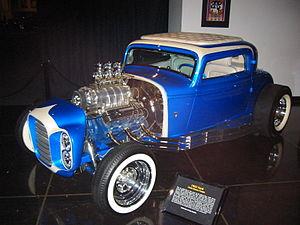
Les Ford B sont deux modèles d'automobile, du constructeur automobile américain Ford, l'un construit à environ 500 exemplaires entre 1904 et 1906, et le second à plus de 5 millions d'exemplaires entre 1932 et 1934.
Un hot rod est une automobile de collection restaurée, préparée, de style Tuning vintage. Les Hot rod sont des objets de culte de la Kustom Kulture américaine, généralement à base des premières voitures américaines des années 1920 aux années 1950, avec pour modèles de prédilection les premières Ford T, Ford A II, et Ford B II, avec pour variantes les Volksrod, Woodies, Rat rod, ou Custom, Bobber, et Rat bike de bikers. Ils sont baptisés Tuning, ou Custom, au-delà des années 1950.
Little Deuce Coupe est le quatrième album studio des Beach Boys. C'est aussi le troisième publié en 1963.